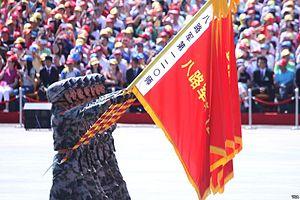
Le défilé du jour de la victoire du 3 septembre 2015 est un défilé militaire organisé le long de l'Avenue de Chang'an à Pékin pour célébrer le 70ᵉ anniversaire de la victoire sur le Japon à l'issue du théâtre Asie-Pacifique de la Seconde Guerre mondiale. Il s'agit de la toute première grande parade militaire organisée dans la capitale chinoise pour célébrer un événement autre que la fête nationale se tenant ordinairement le 1ᵉʳ octobre. 12 000 soldats de l'Armée populaire de Libération et 1000 soldats de 17 pays invités participèrent à la parade. À l'instar du défilé russe ayant eu lieu plus tôt dans l'année, cet événement a été présenté par plusieurs médias internationaux comme une démonstration de force majeure orchestrée par le pouvoir chinois, plus particulièrement dirigée contre le Japon ainsi que leur allié américain. Xi Jinping inspecta les troupes et Li Keqiang fut le maître de cérémonie.